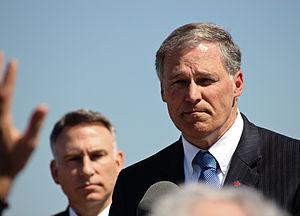
Washington est un État des États-Unis situé à l'extrême nord-ouest du Mainland, soit les États-Unis contigus.